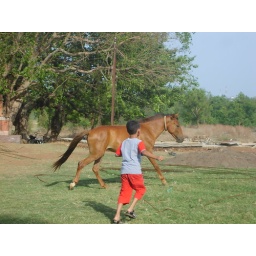
Soham courageously trying to catch a running horse in the Shree Ram temple complex at Bahe-Borgaon.